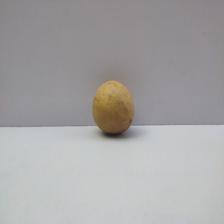
Size: Medium